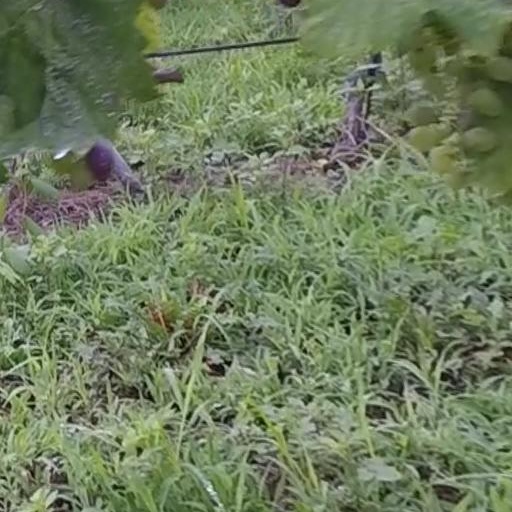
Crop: grape